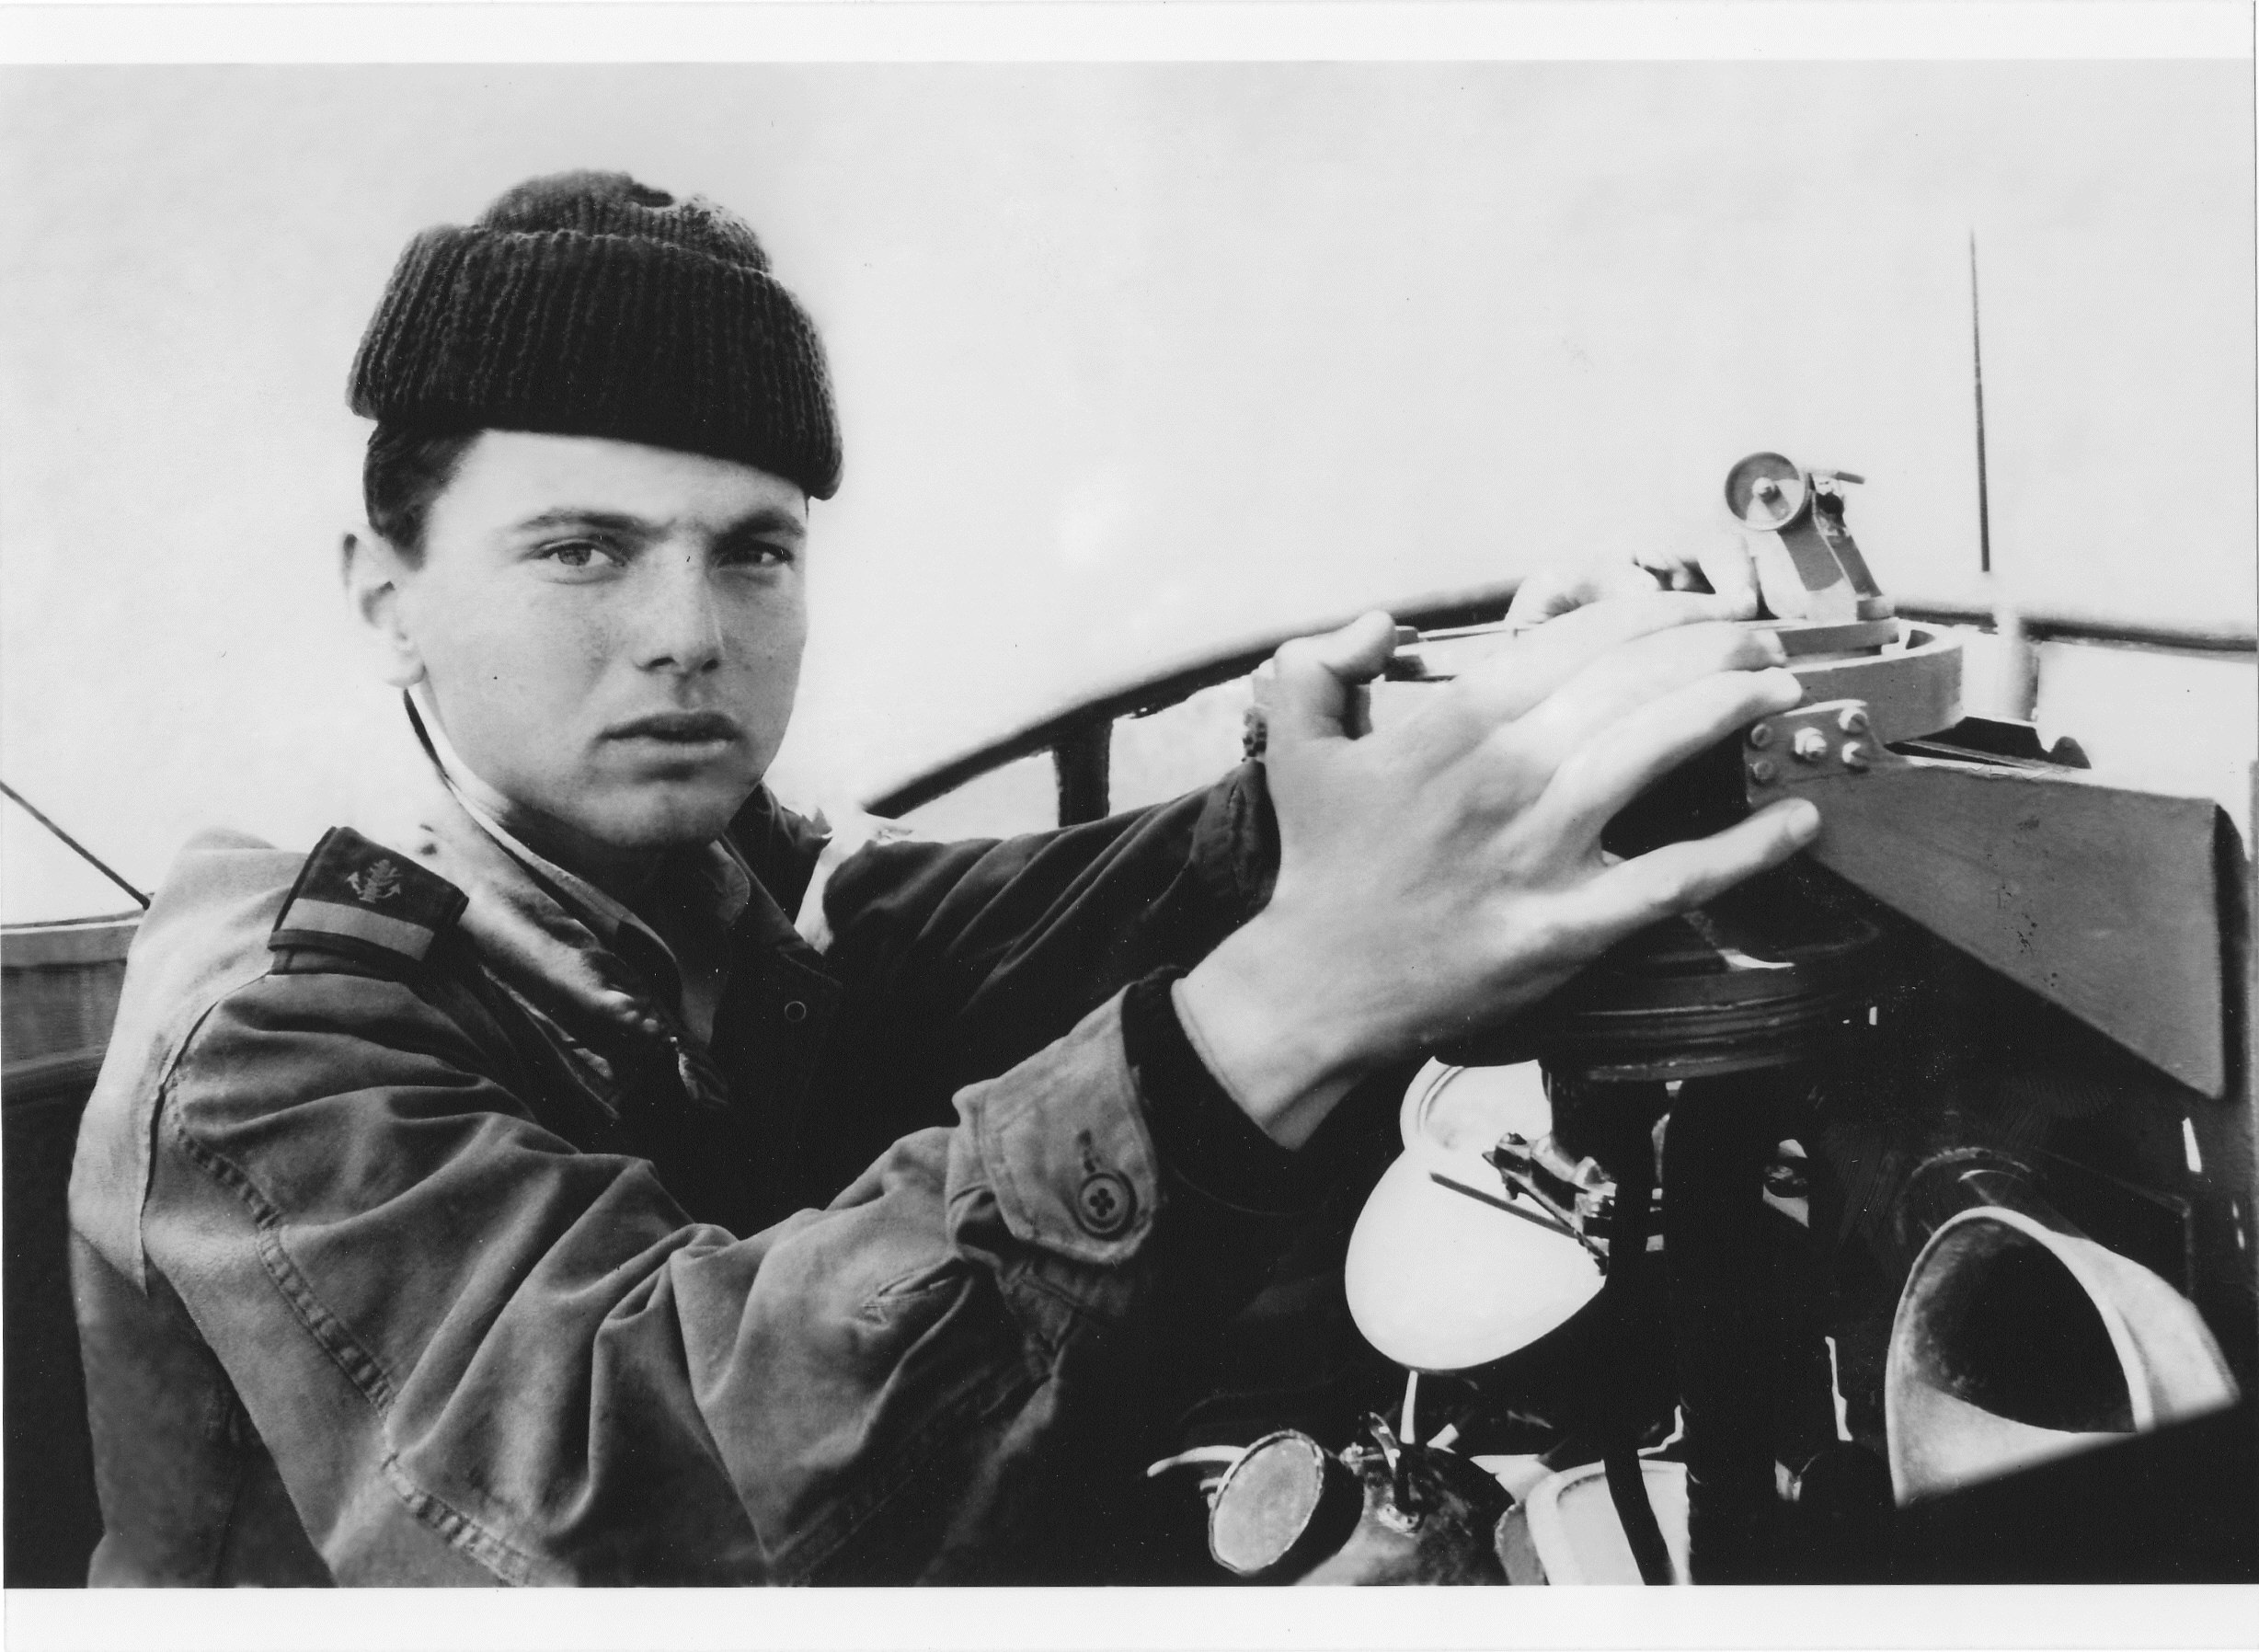
man, person, music, black and white, guitar, male, military, soldier, musician, historic, monochrome, musical instrument, gentleman, sketch, drawing, marine, photograph, uniform, guitarist, monochrome photography, album cover, arie rona